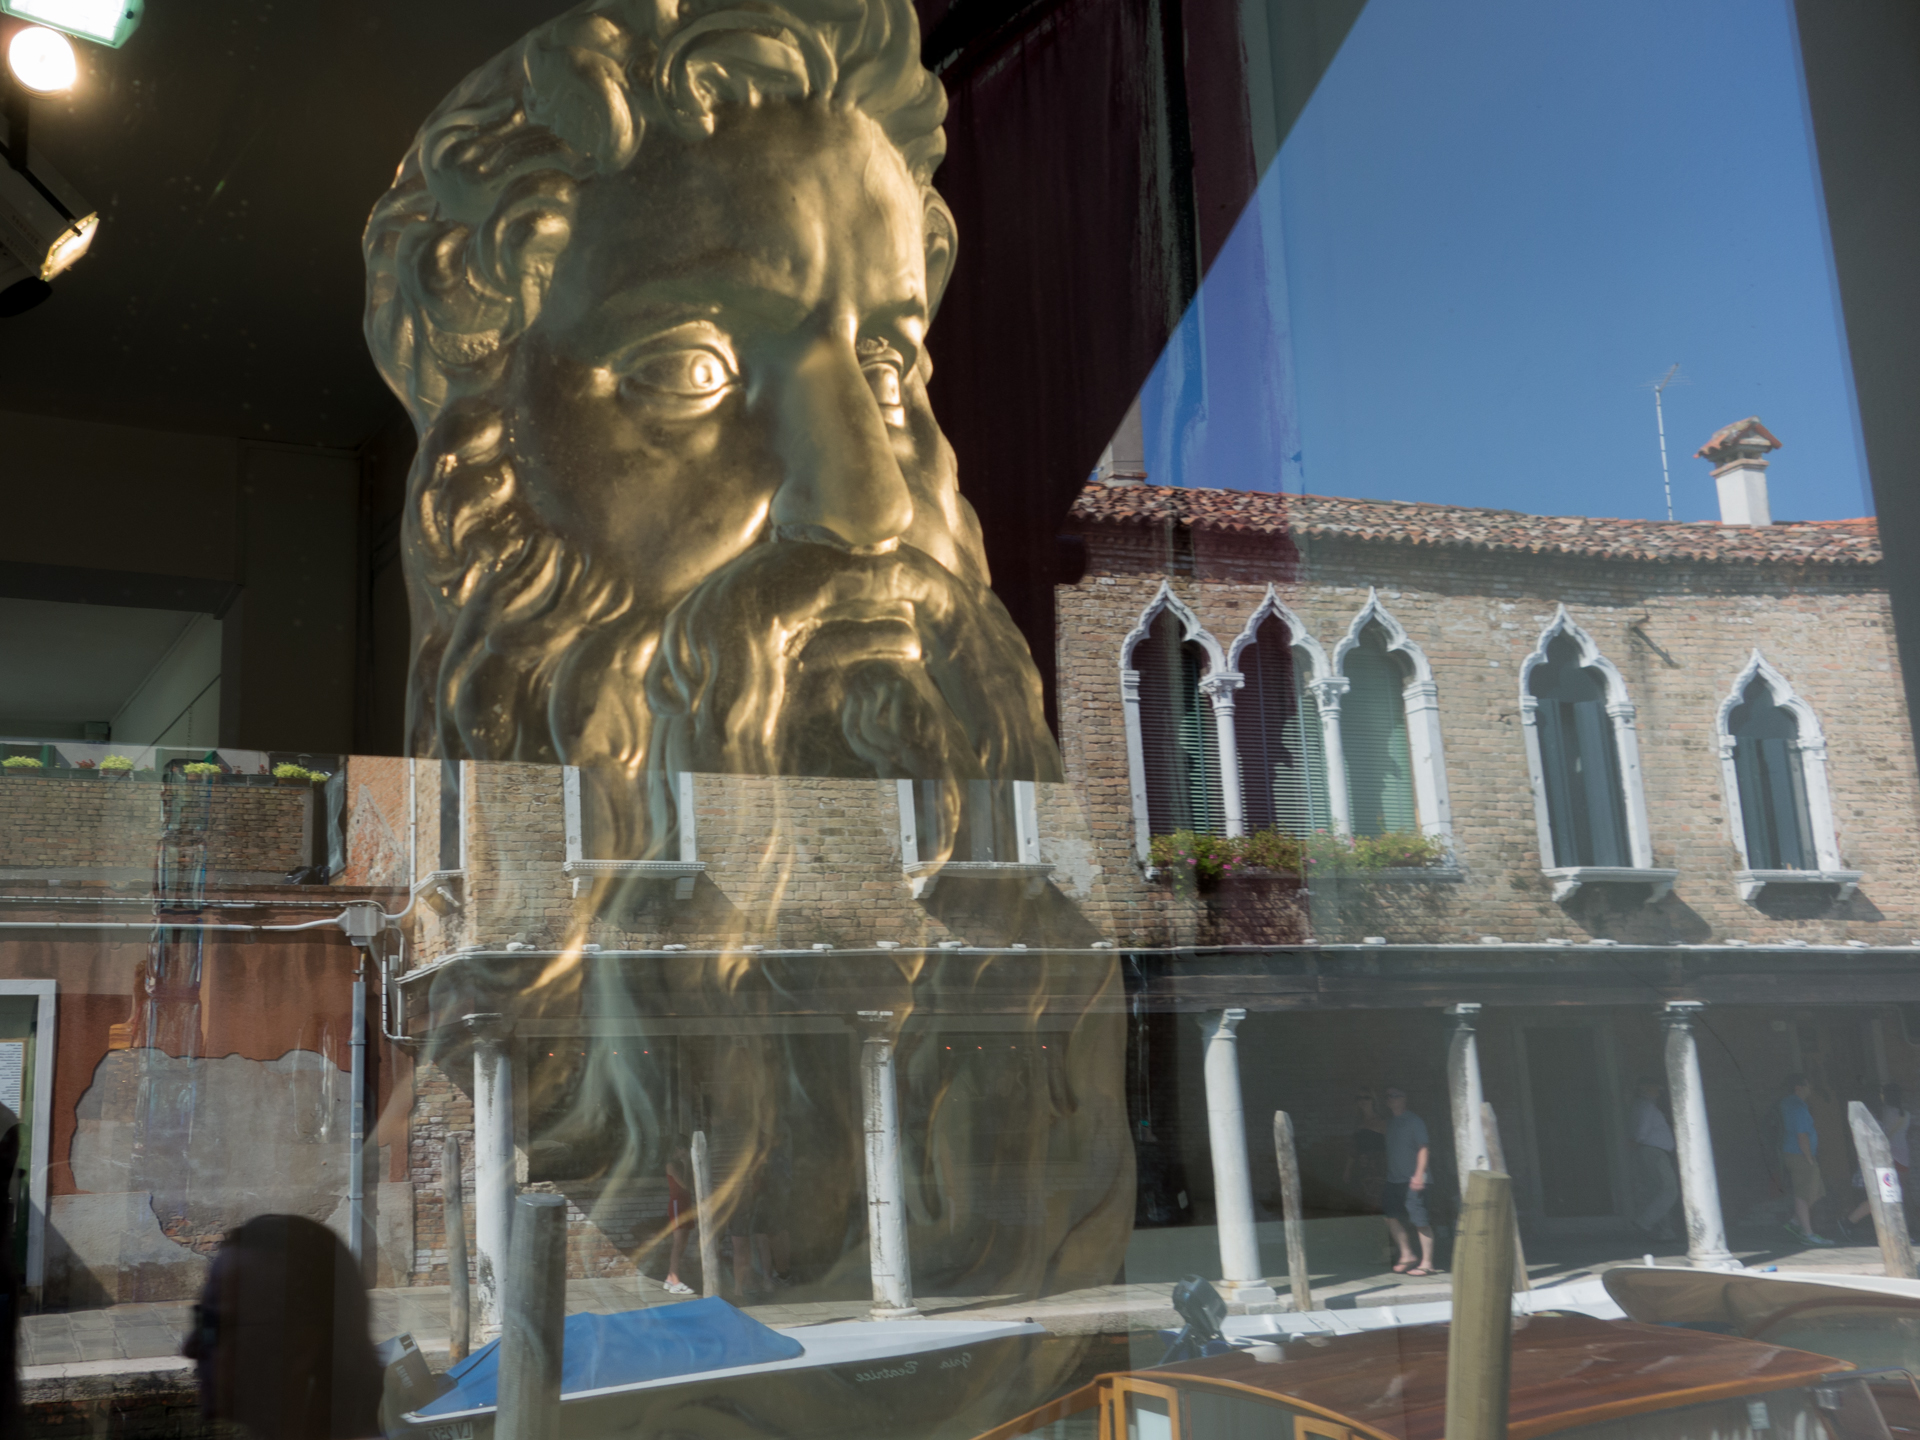
monument, statue, landmark, sculpture, art, temple, reflets, italie, tourist attraction, murano, venetie, ancient history